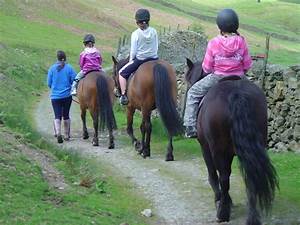
Label: horse